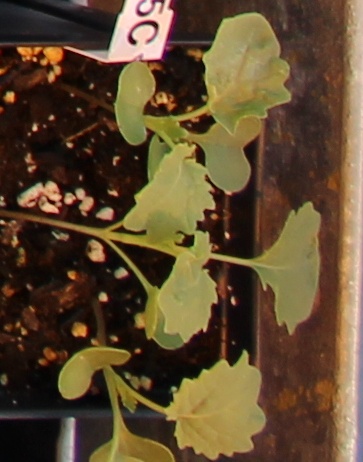
Label: Canola